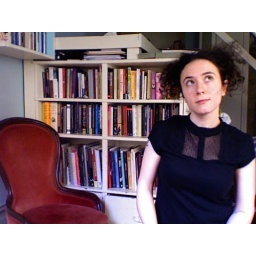
a girl in her library